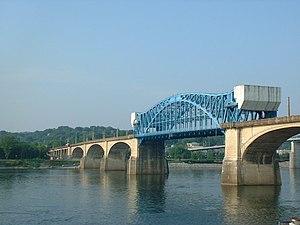
Le Tennessee est une rivière de l'est des États-Unis, principal affluent de la rivière Ohio, et qui fait partie du bassin versant du Mississippi. Sa longueur est approximativement de 1 046 km. Il coule dans la vallée du Tennessee, dans le Sud-est des États-Unis.